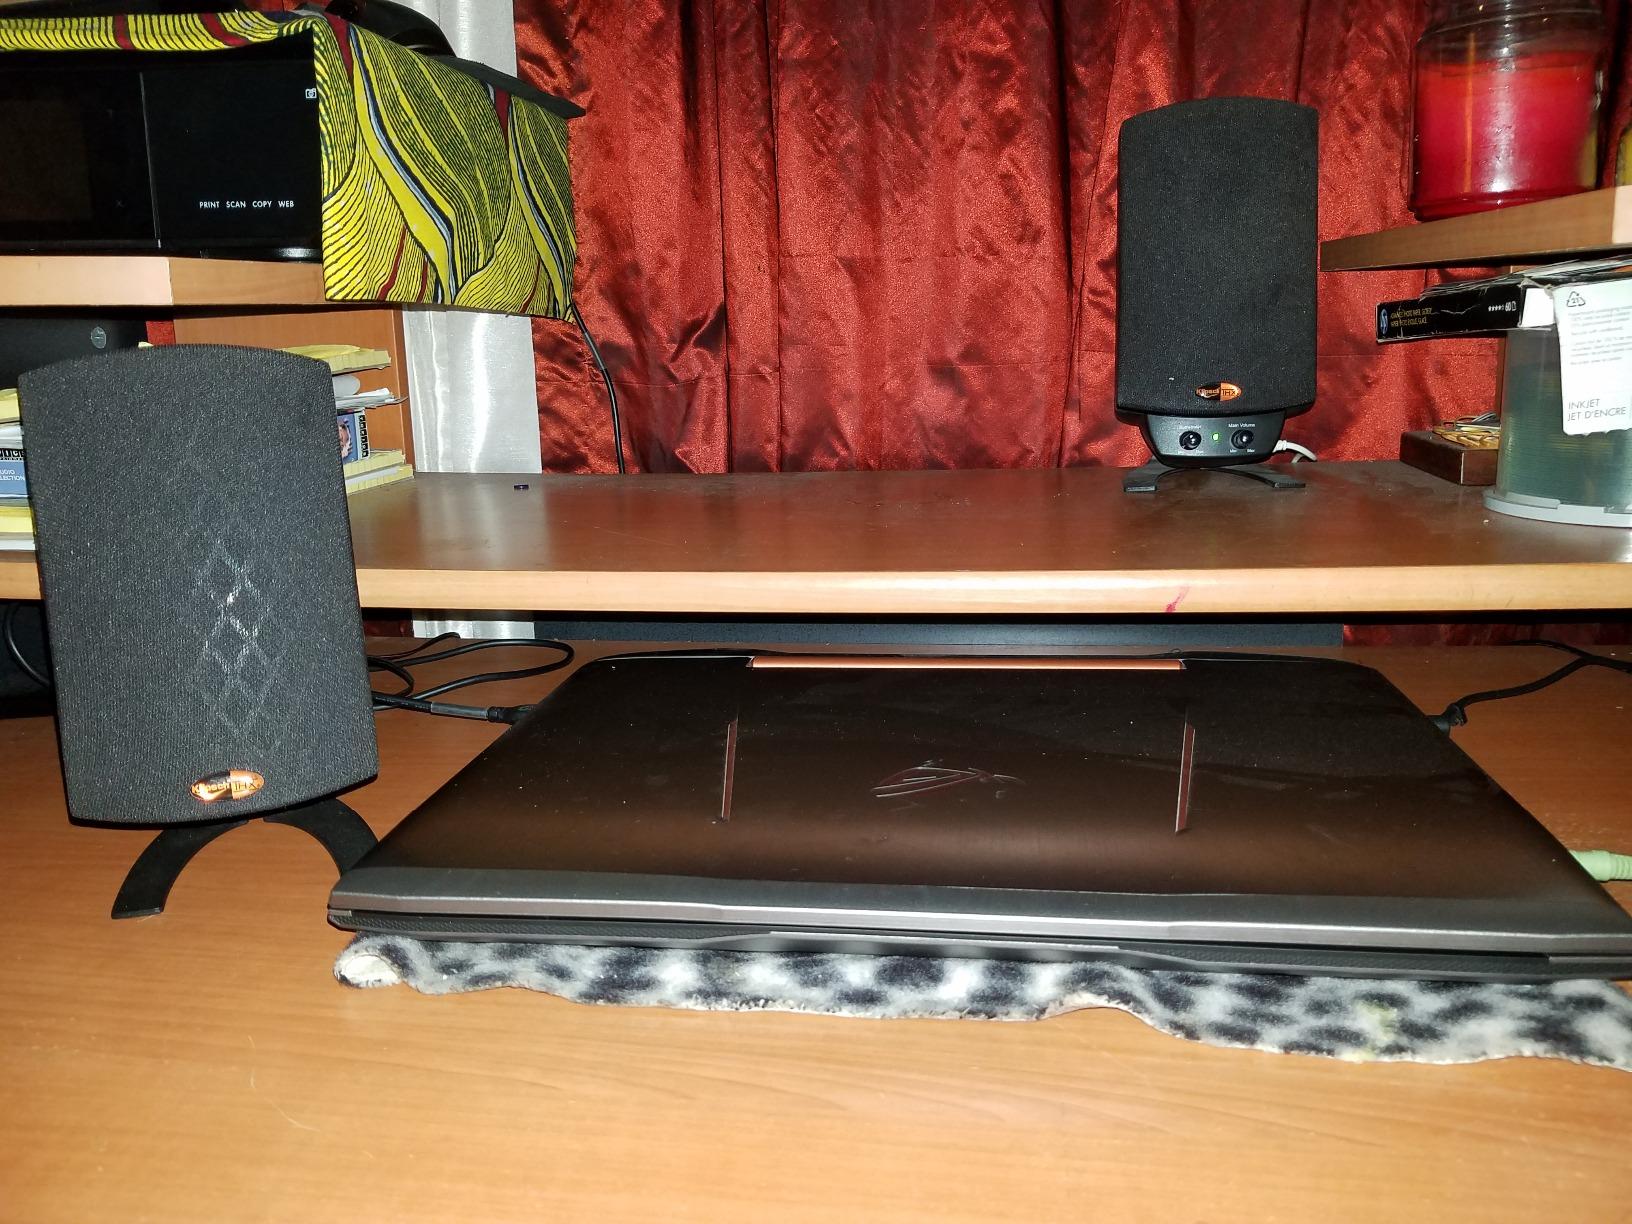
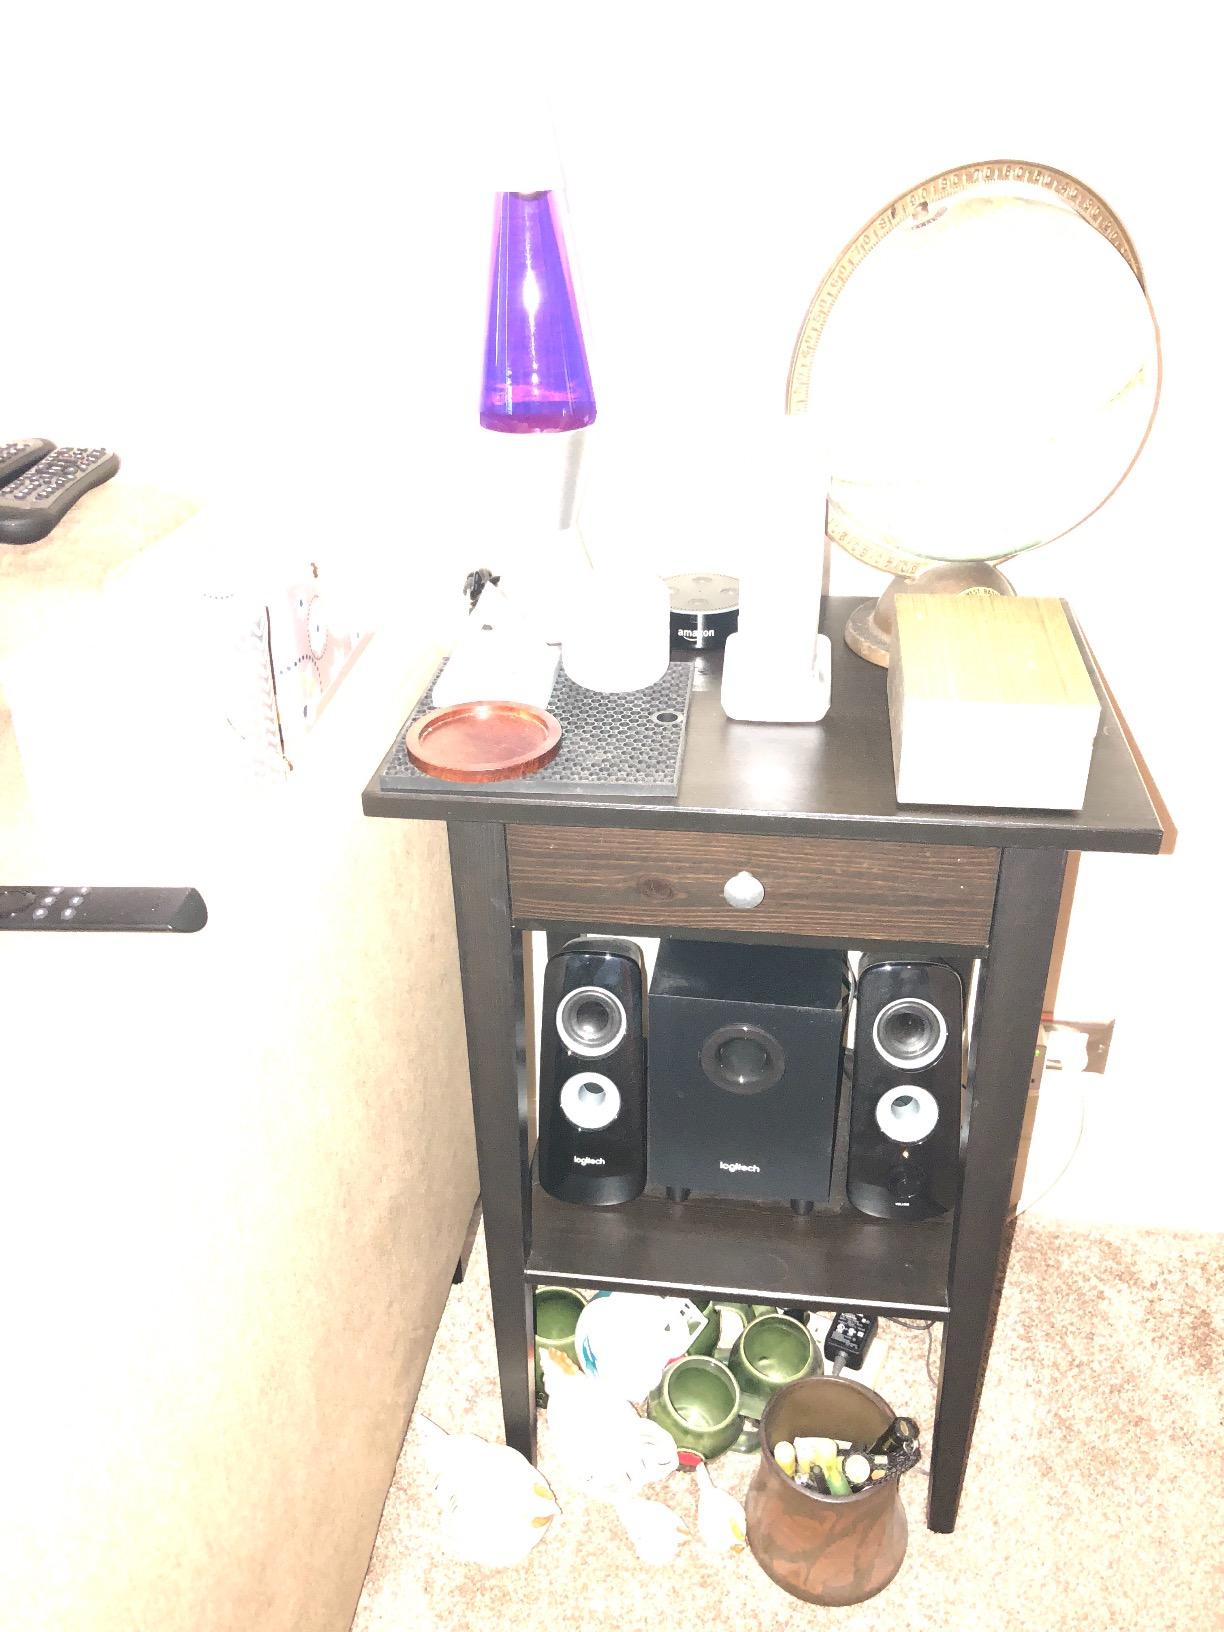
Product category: speaker
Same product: no